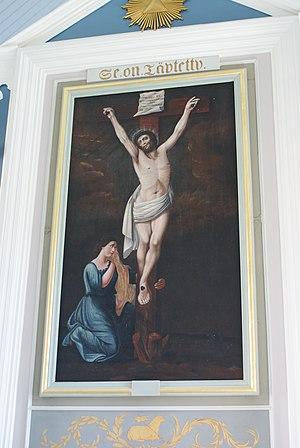
Johan Gustav Hedman est un artiste peintre finlandais.